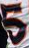
Number: 5